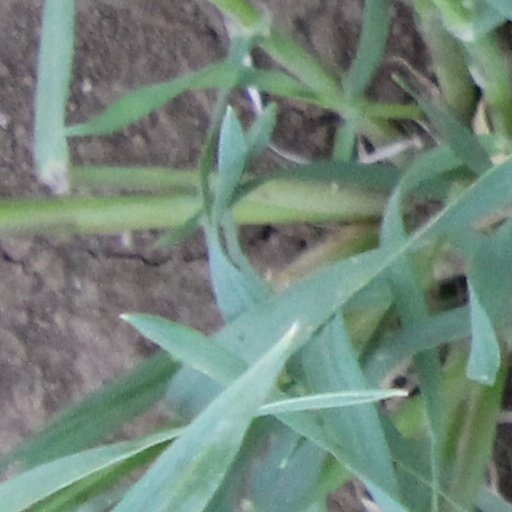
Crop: wheat